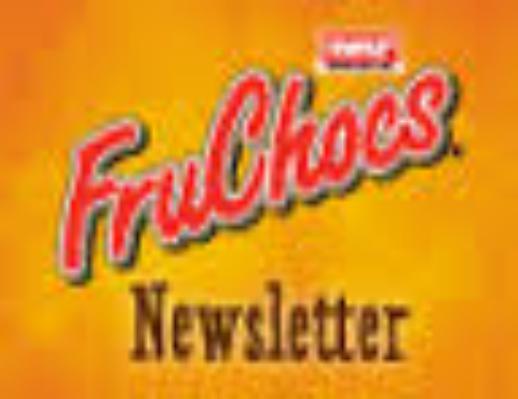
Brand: FruChocs
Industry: Food